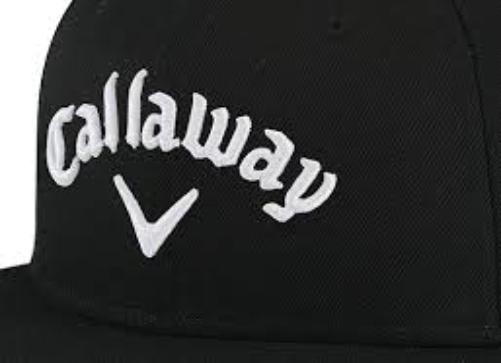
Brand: Callaway
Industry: Sports